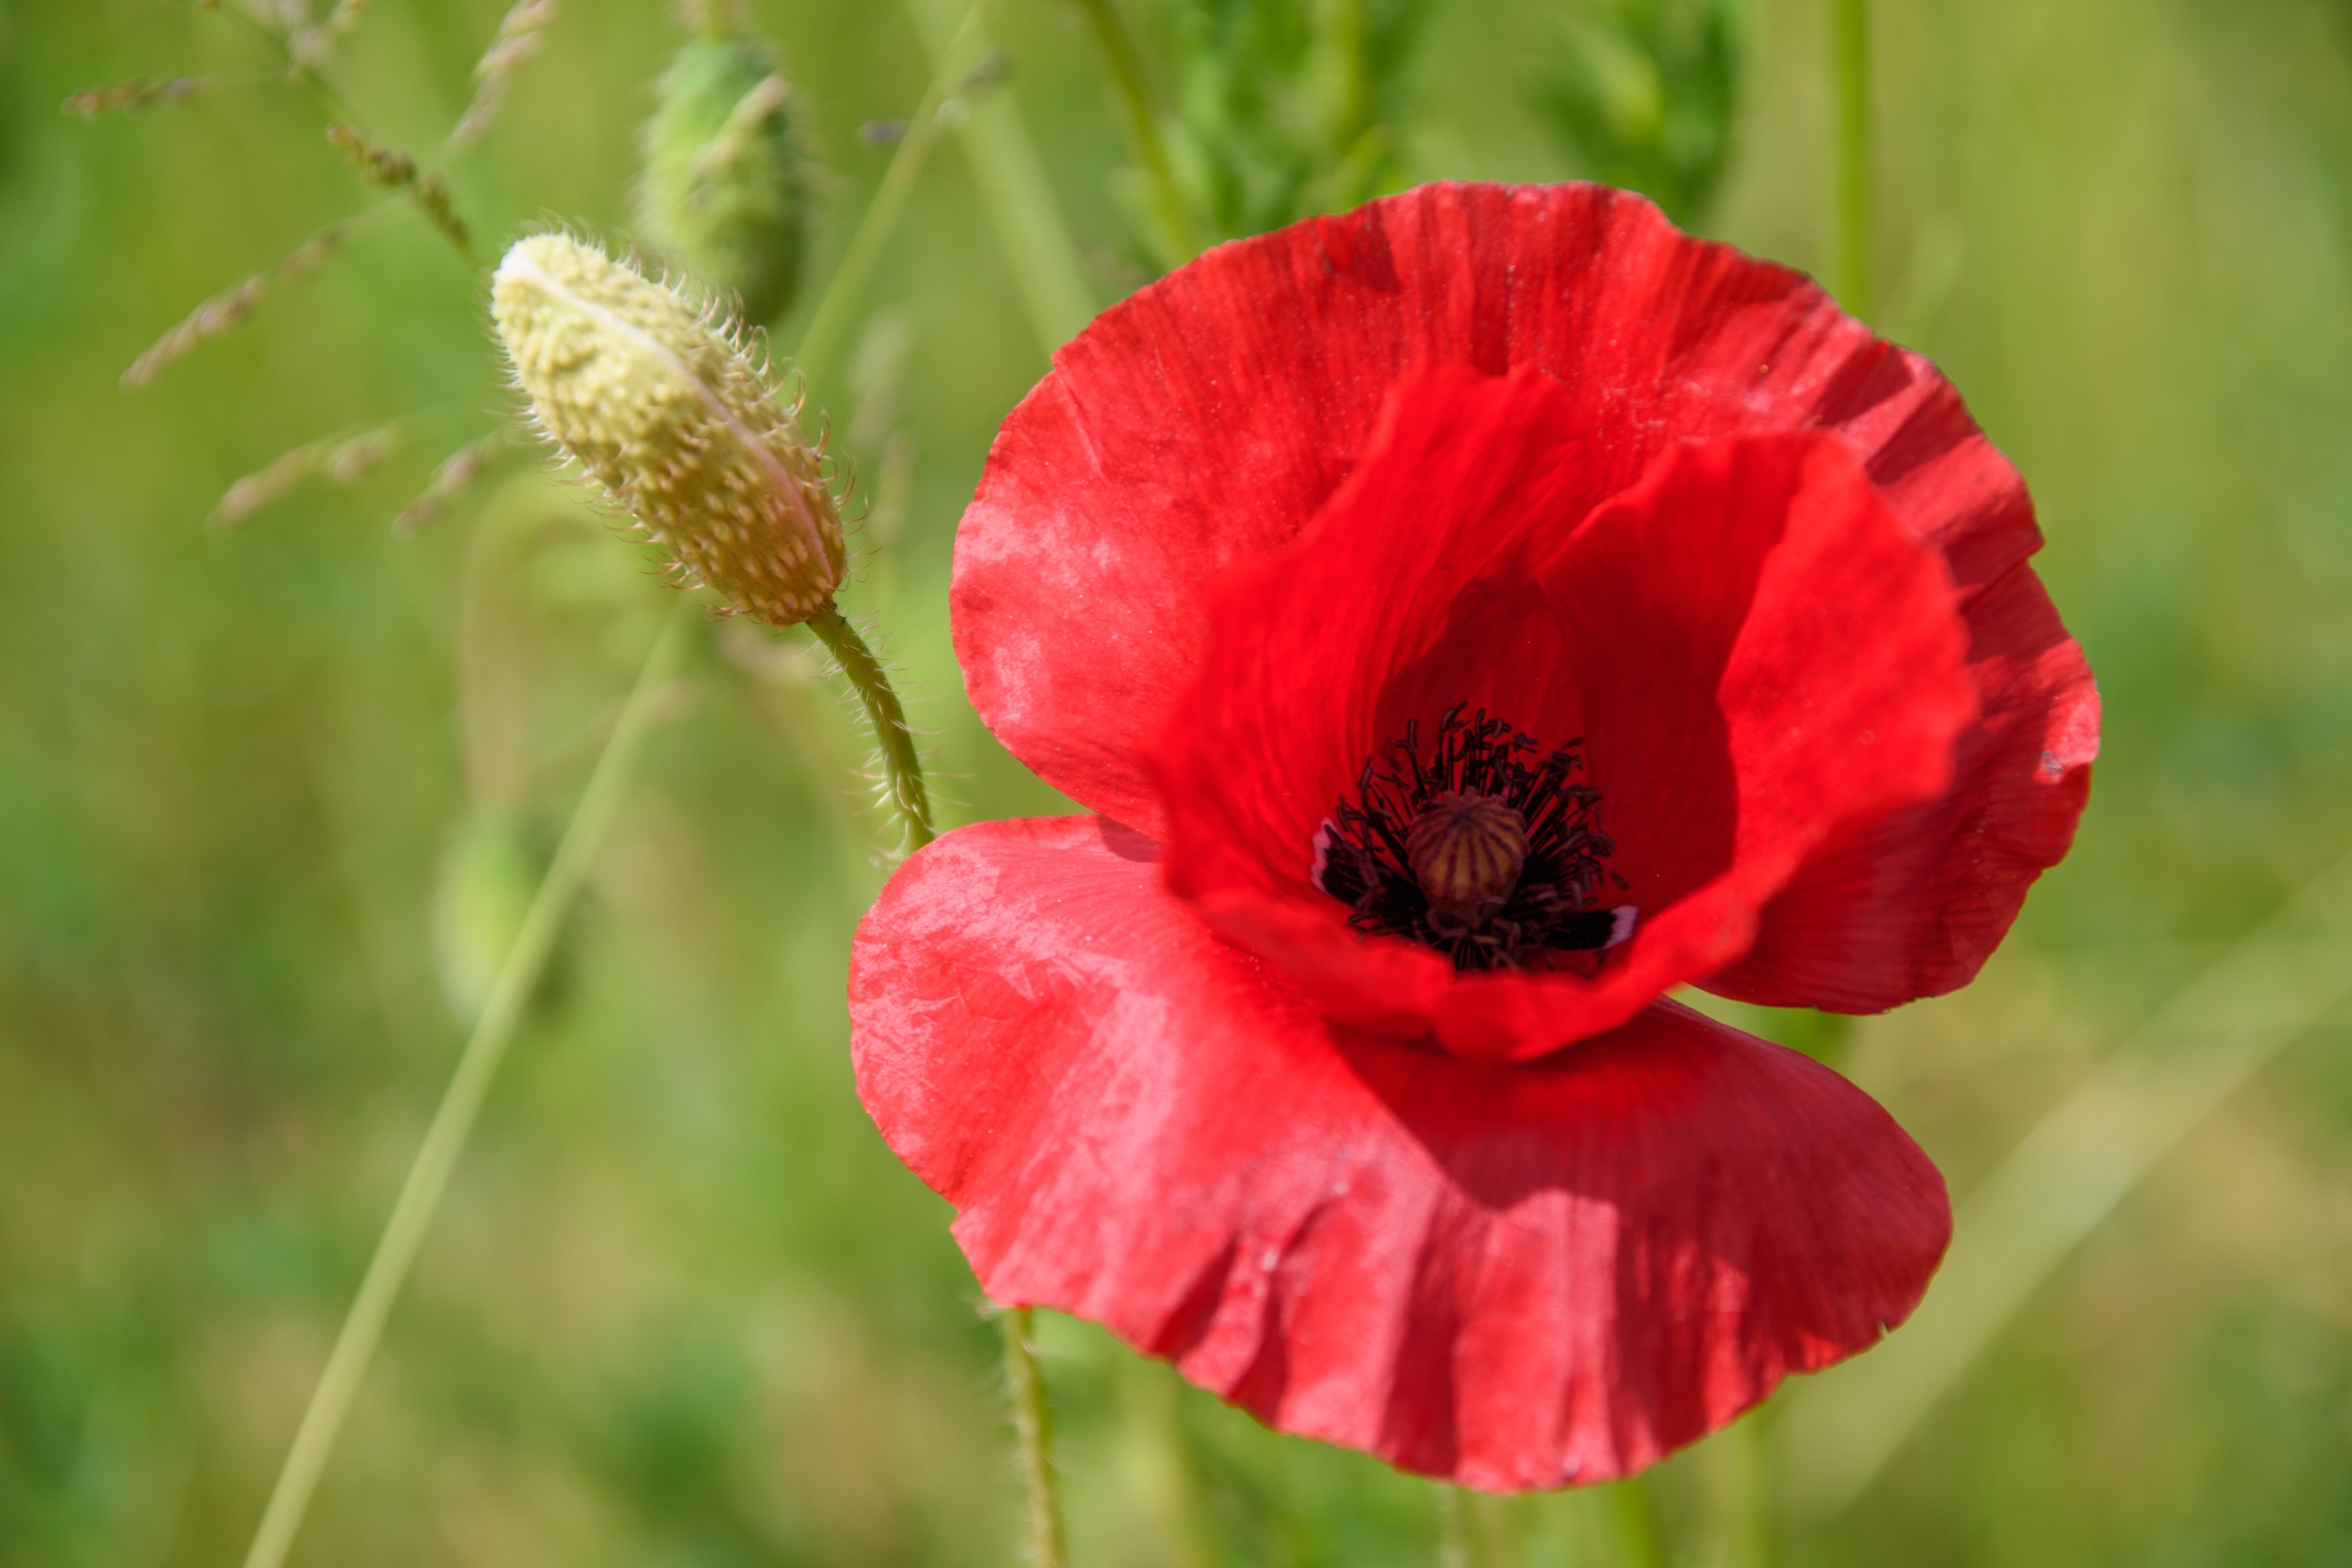
nature, plant, field, meadow, flower, petal, bloom, spring, red, botany, flora, wildflower, close up, pointed flower, klatschmohn, red poppy, poppy, coquelicot, macro photography, flowering plant, poppy bud, annual plant, plant stem, land plant, poppy family